Don't Let Me Wait Too Long

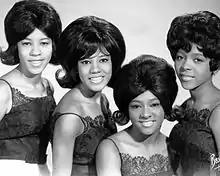
The Crystals (pictured in 1965), recipients of Phil Spector's Wall of Sound production during the 1960s

Despite Spector's absence, the song's production incorporates aspects of his signature Wall of Sound, through the use of reverberation, multiple drummers and layers of rhythm instruments such as acoustic guitars and keyboards. Part of a sound commonly associated with Harrison during the early 1970s, these characteristics were also elements of his 1971 production of Badfinger's "Day After Day" and Lon & Derrek Van Eaton's "Sweet Music".